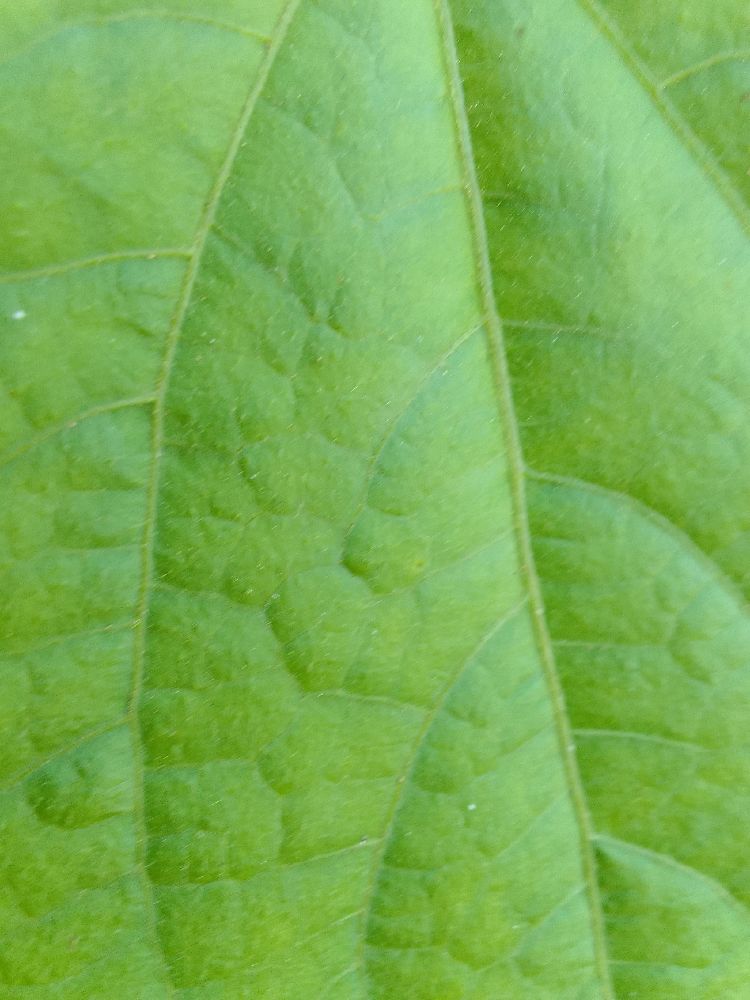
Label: healthy